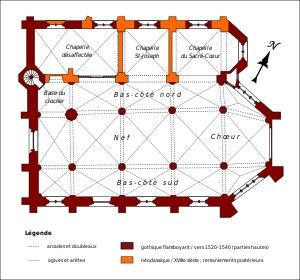
L’église Saint-Samson est une église catholique paroissiale située à La Roche-Guyon, dans le Val-d'Oise. Sa construction commence en 1404, quand le roi Charles VI accorde l'autorisation d'édifier une église paroissiale en dehors du périmètre du château. Or, les travaux sont bientôt interrompus par la guerre de Cent Ans, et ne reprennent que dans le second quart du siècle suivant. L'église est conçue à la base dans le style gothique flamboyant, mais comme souvent au XVIᵉ siècle dans la région, les finitions se font dans le style de la Renaissance. Son plan, assez simple, ne prévoit à l'origine qu'un vaisseau central de cinq travées se terminant par un chevet plat, accompagné de deux bas-côtés, dont la dernière travée se termine par un mur oblique. Le clocher s'élève au-dessus de la première travée du nord. Le bas-côté nord est remanié au XVIIIᵉ siècle, et une série de quatre chapelles latérales est alors ajoutée du côté nord. L'église Saint-Samson a été inscrite aux monuments historiques par arrêté du 4 juin 1926.